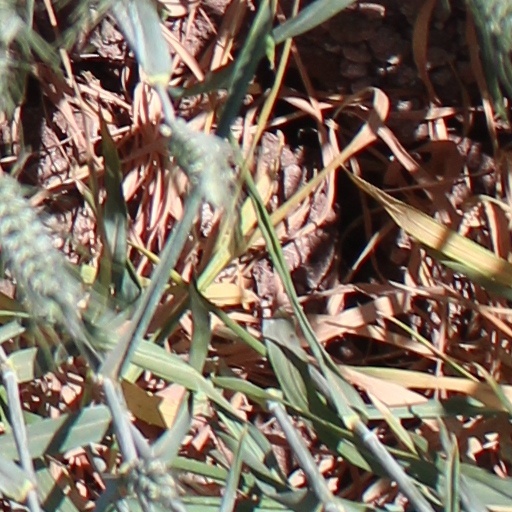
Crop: wheat